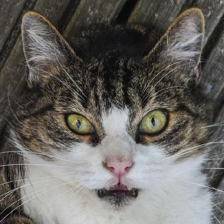
Label: animals